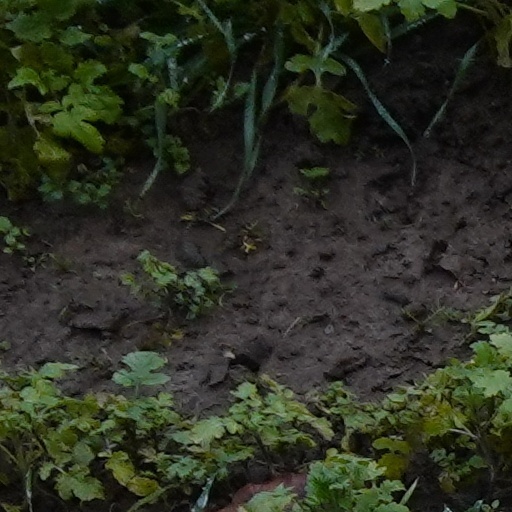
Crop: wheat